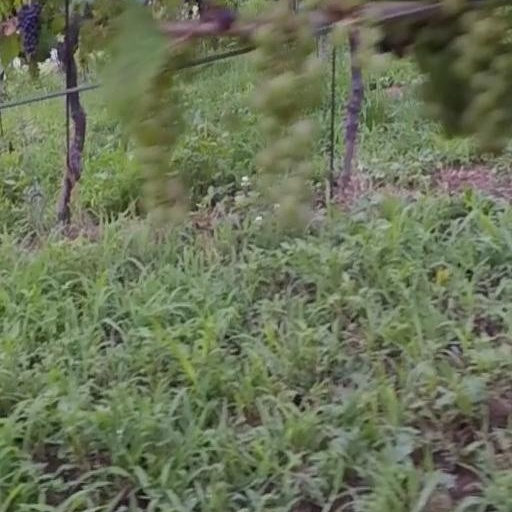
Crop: grape